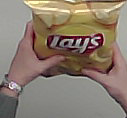
Product: lays_classic